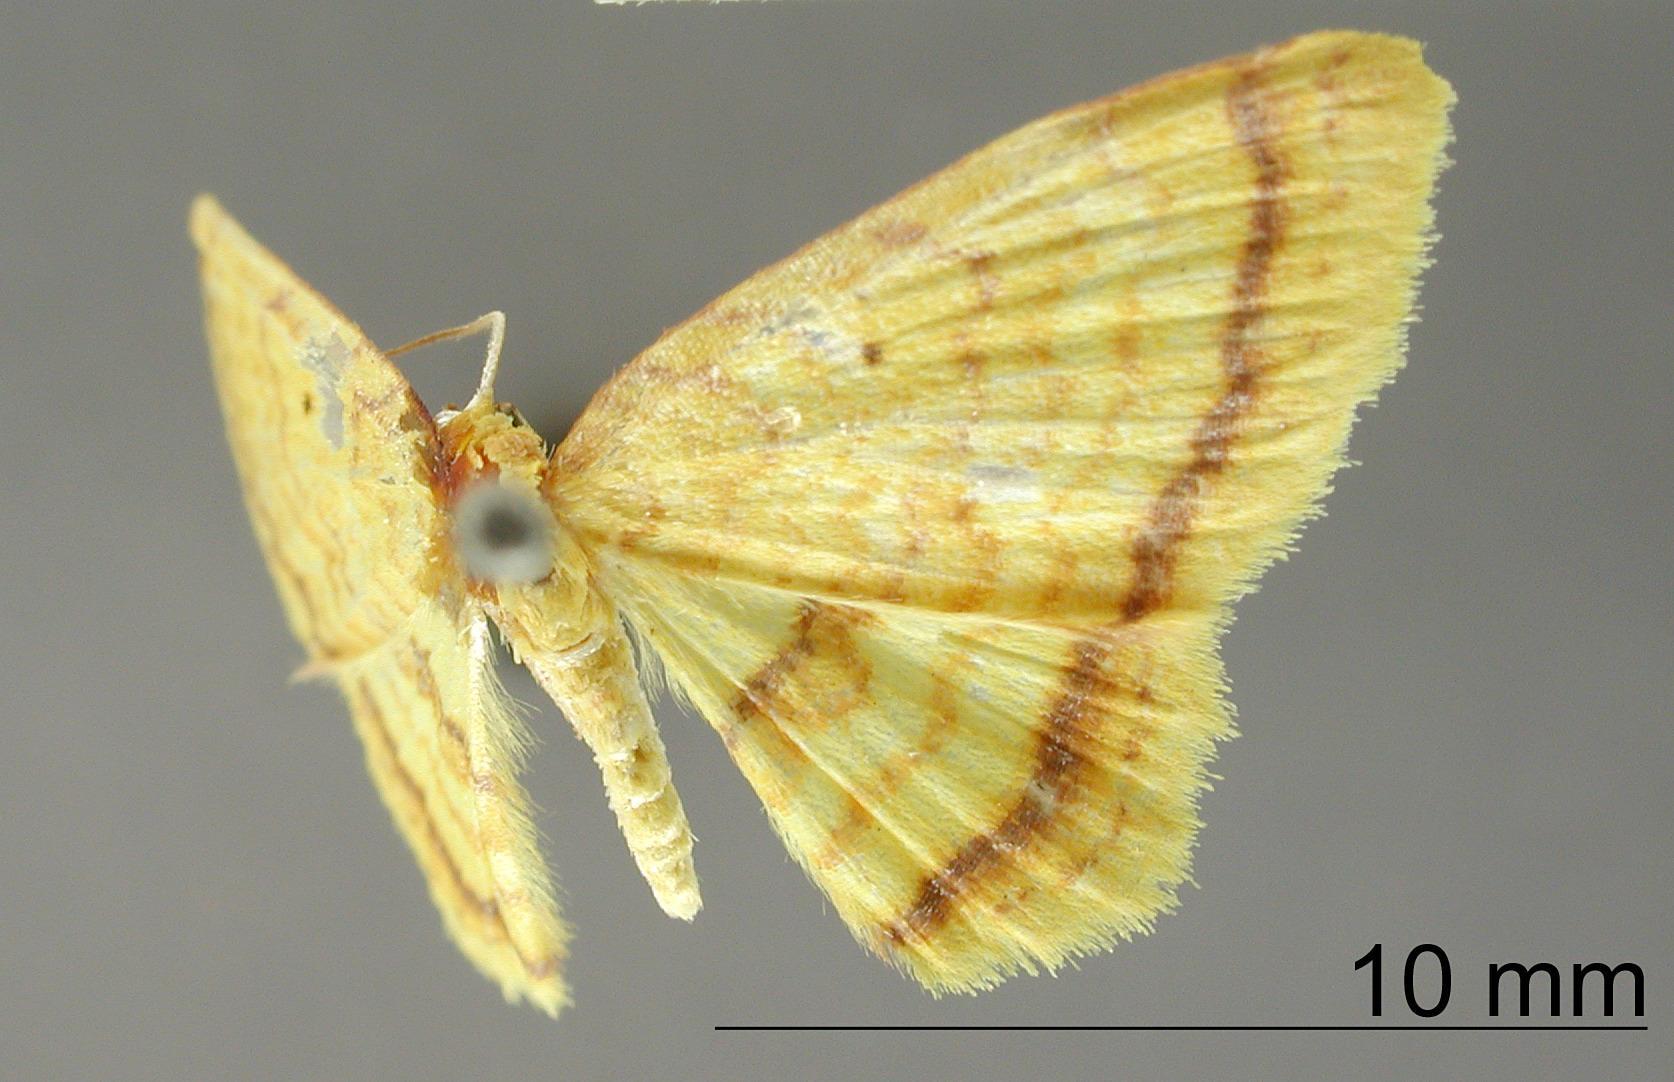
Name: Cambogia insueta
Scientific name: Cambogia insueta Schaus, 1912
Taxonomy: Animalia, Arthropoda, Insecta, Lepidoptera, Geometridae, Larentiinae
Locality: Juan Vinas, Costa Rica